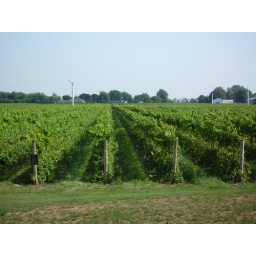
Thursday we  picked up our hire car and travelled around the lake to Niagara on the Lake.